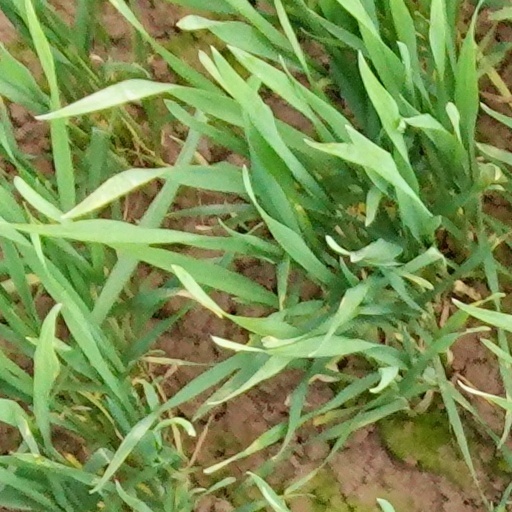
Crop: wheat